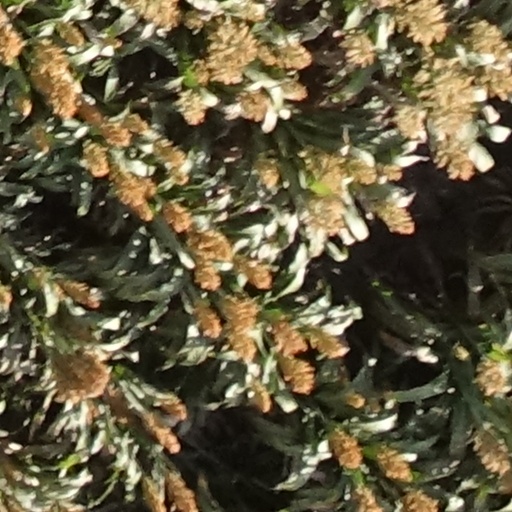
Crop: sorghum